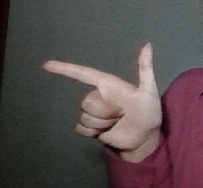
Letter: yaa